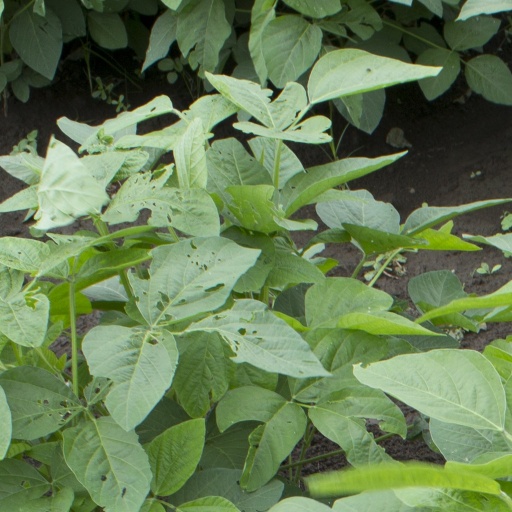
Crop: soybean